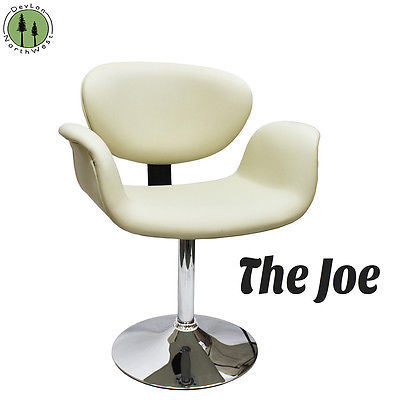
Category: chair